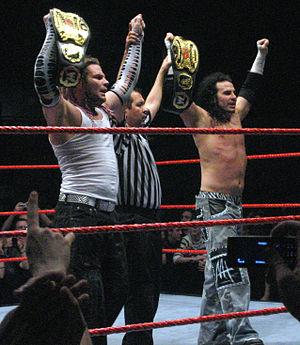
Jeffrey Nero Hardy, ou tout simplement Jeff Hardy, né le 31 août 1977 à Cameron, est un catcheur, un promoteur de catch et un auteur-compositeur-interprète américain. Il travaille actuellement à la World Wrestling Entertainment, dans la division SmackDown, où il est l'actuel Champion Intercontinental.
WrestleMania X-Seven est le nom de la dix-septième édition de WrestleMania, évènement annuel de catch produit et présenté par la World Wrestling Entertainment et diffusé selon le principe du paiement à la séance. Cet évènement s'est déroulé le 1ᵉʳ avril 2001 au Reliant Astrodome de Houston, Texas. Ce fut le premier WrestleMania à se tenir au Reliant Astrodome mais également le tout premier dans l'état du Texas.
La 25ᵉ édition de WrestleMania est une manifestation de catch produite par la World Wrestling Entertainment, une fédération de catch américaine, qui est télédiffusée, visible en paiement à la séance. L'événement s'est déroulé le 5 avril 2009 au Reliant Stadium à Houston, dans l'état du Texas. Il s'agit de la vingt-cinquième édition de WrestleMania, qui fait partie avec le Royal Rumble, SummerSlam et les Survivor Series du « Big Four » à savoir « les Quatre Grands ». Il s'agit de la plus grande représentation annuelle de divertissement sportif. C'est la seconde fois que WrestleMania a lieu à Houston, après WrestleMania X-Seven qui avait eu lieu au Reliant Astrodome en 2001.